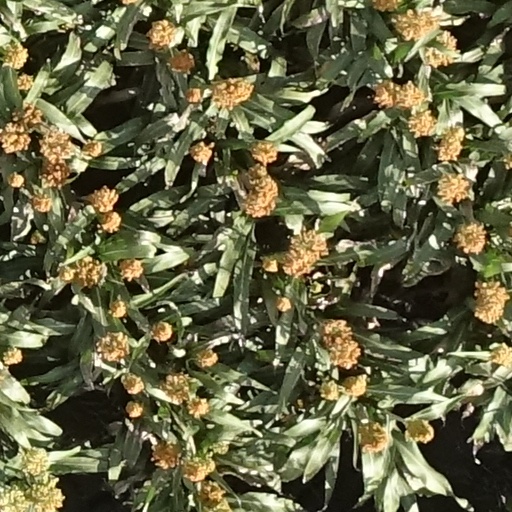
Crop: sorghum